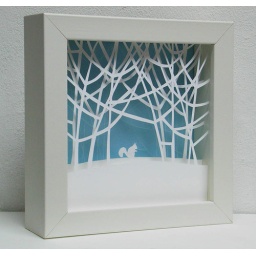
piccolo scoiattolo nella foresta bianca/little squirrel in the white forest